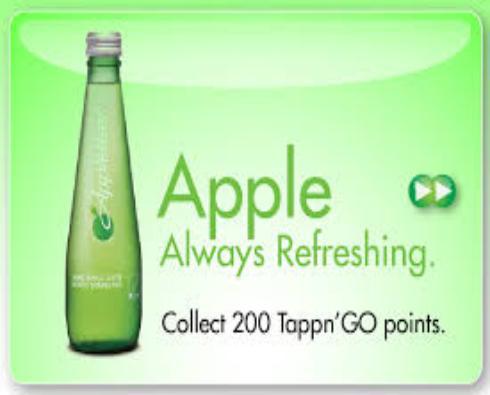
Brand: Appletiser
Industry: Food